Buhurizade Mustafa Itri

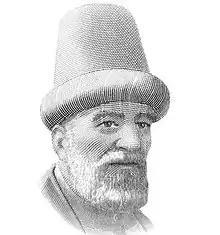
Depiction of Itri from reverse of the 100 Turkish Lira banknote.

Mustafa Itri, more commonly known as Buhurizade Mustafa Itri, or just simply Itri (1640 - 1712) was an Ottoman-Turkish musician, composer, singer and poet. With over a thousand works to his name, although only about forty of these have survived to this day, he is regarded as the master of Turkish classical music. In 2012, due to the 300th anniversary of Itri's death, the UNESCO declared 2012 the "International Itri Year".